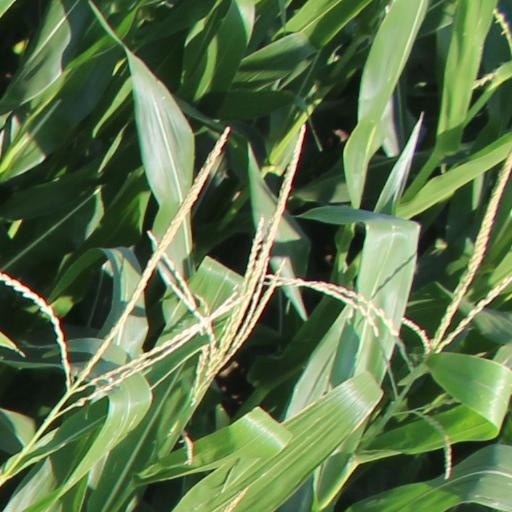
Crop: maize; corn